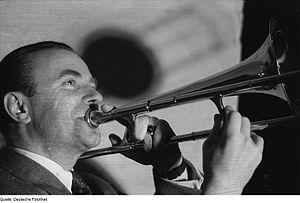
Walter Dobschinski, de son vrai nom Dobrczinski est un tromboniste allemand.